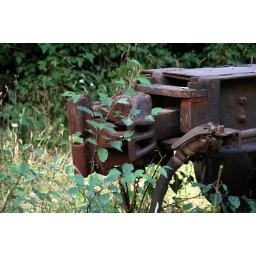
retired 2-6-2T steam locomotive No. 112 near Canadian Forest Products. Ltd., Englewood Logging office at Telegraph Cove, Vancouver Island